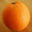
Label: orange